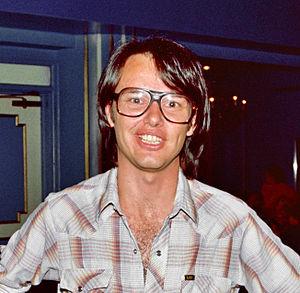
John Michael Friedrich dit Mike Friedrich est un scénariste de bande dessinée et éditeur américain. Actif dans les comic books de super-héros, il a travaillé pour Marvel comme pour DC Comics, et a été un précurseur dans l'auto-édition de comic book avec Star Reach.